Paolo Magnani

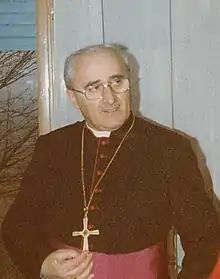
Bishop Magnani in 1982.

Magnani was ordained a priest on 29 June 1951. He was appointed bishop of Lodi on 27 July 1977.